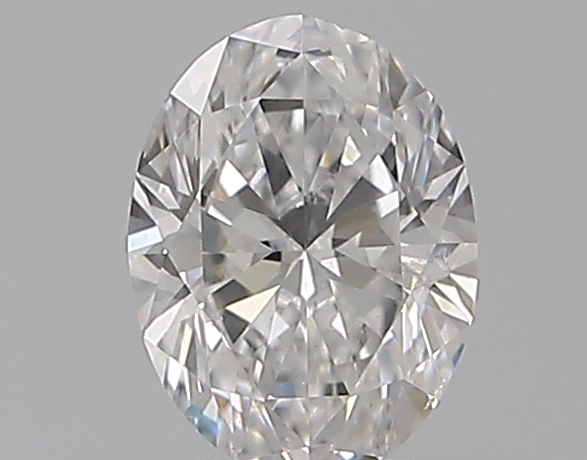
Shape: oval
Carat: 0.5
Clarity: SI2
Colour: D
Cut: EX
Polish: EX
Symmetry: VG
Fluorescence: N
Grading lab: GIA
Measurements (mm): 5.96 x 4.45 x 2.83